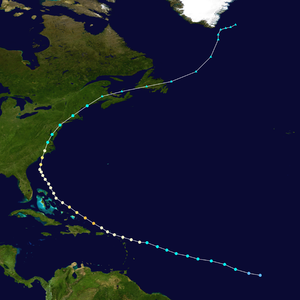
L’ouragan Bertha est la seconde tempête tropicale nommée, le premier ouragan et le premier ouragan majeur de la saison cyclonique 1996 dans l'océan Atlantique nord. Ce système capverdien provient d'une onde tropicale quittant les côtes de l'Afrique de l'ouest au début de juillet et qui s'organise régulièrement en se déplaçant vers l'ouest, devenant une dépression tropicale à le 5 juillet, puis une tempête tropicale à 12 heures plus tard. Au cours des jours suivants, l'intensification s'est poursuivie et Bertha est devenue un ouragan de catégorie 1 sur l'échelle de Saffir-Simpson, le premier de la saison, avant de traverser le nord des îles Petites Antilles. Tard le 8 juillet, il a atteint son intensité maximale avec des vents soutenus de 185 km/h et une pression barométrique centrale de 960 hPa. Passant ensuite entre la côte américaines et les Bahamas en s'affaiblissant, il a touché la côte de Caroline du Nordtard le 12 juillet avec des vents soutenus de 140 km/h. Le lendemain l'ouragan commença un affaiblissement progressif en remontant le Mid-Atlantic et la Nouvelle-Angleterre avant de devenir un cyclone extratropical le 14 juillet sur les provinces atlantiques canadiennes.
La saison cyclonique 1996 dans l'océan Atlantique nord débute officiellement le 1ᵉʳ juin 1996 et se finit le 30 novembre 1996. Ces dates conventionnelles délimitent la période durant laquelle il est le plus probable qu'un cyclone tropical se forme. Cette saison préfère respecter cette convention plutôt que les moyennes climatologiques. Elle commence avec Arthur qui se forme le 17 juin. Marco se dissipe le 26 novembre. La saison est particulièrement active. La première explication peut venir de l’oscillation atlantique multidécennale, qui a basculé en phase positive l'année dernière. Même si les anomalies retombent un peu en 1996 et 1997, elles sont néanmoins restées positives et bien présentes. De plus, un événement La Niña a persisté jusqu'au printemps, mais ses conséquences se sont propagés jusqu'à l'été. L'activité de la saison est particulièrement visible avec le nombre d'ouragans majeurs. Il s'en est formé six, à comparer aux 8 enregistrés en 1950, l'un des rares records qui tient toujours face à 2005.